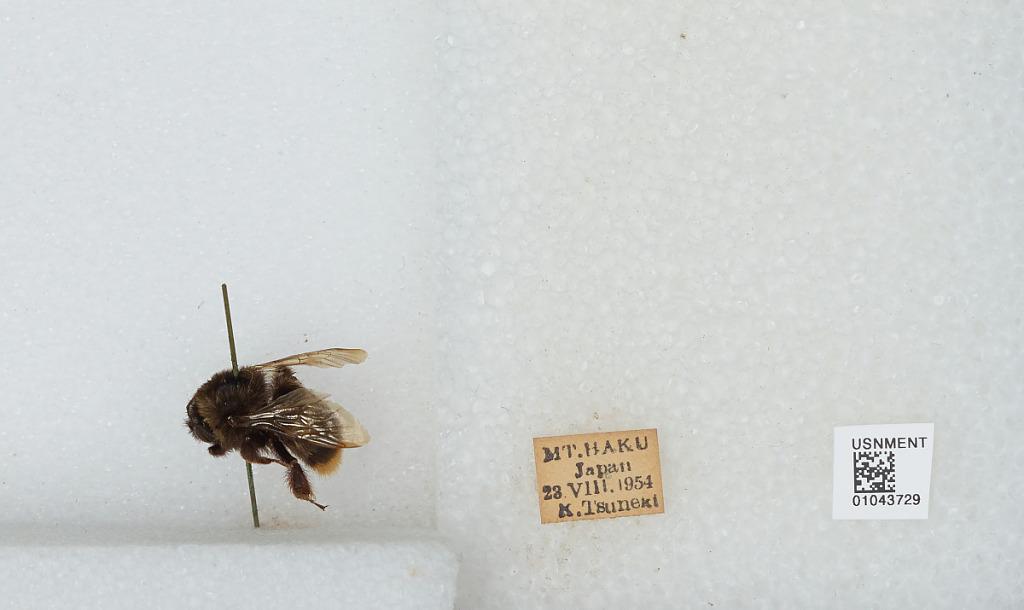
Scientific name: Bombus sp.
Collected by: K. Tsuneki
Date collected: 1954-8-23
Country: Japan
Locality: Mt. Haku